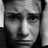
Emotion: sad